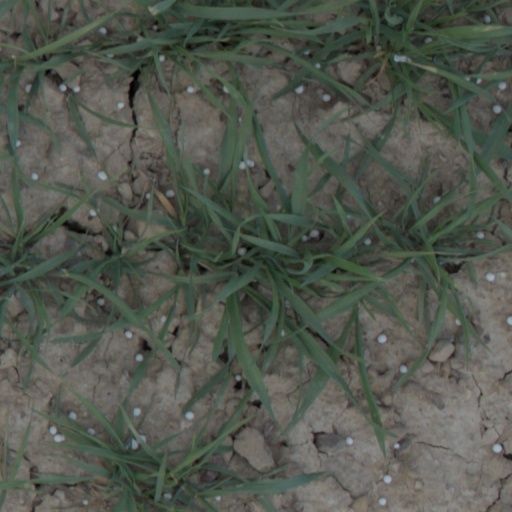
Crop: wheat